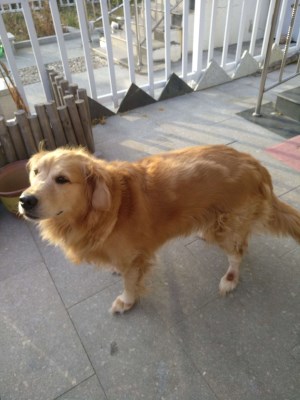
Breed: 5355-n000126-golden_retriever